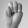
ASL letter: M